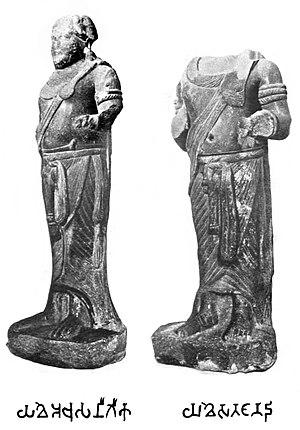
L'art maurya est l'art, principalement la sculpture, produit pendant la période de l'empire maurya, qui fut le premier empire à régner, du moins en théorie, sur la majeure partie du sous-continent indien, entre 322 et 185 avant notre ère. Il représentait une transition importante dans l'art indien de l'utilisation du bois à la pierre. C'était un art royal patronné par les rois Mauryan, en particulier Ashoka. Piliers, stupas, grottes sont les vestigesles plus importants.